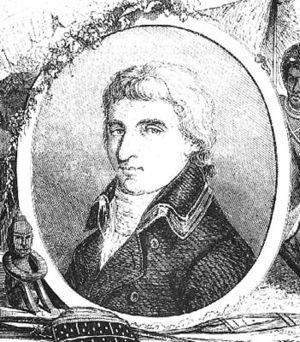
Le Murray est un fleuve d’Australie d'une longueur de 2 530 kilomètres de sa source dans la Cordillère australienne à son embouchure dans l'océan Indien.
L'expédition Baudin est un voyage d'exploration scientifique français parti du Havre le 19 octobre 1800 et qui conduisit Nicolas Baudin et l'équipage du Géographe et du Naturaliste dans les mers du Sud au-delà du cap de Bonne-Espérance et jusque dans l'océan Pacifique.